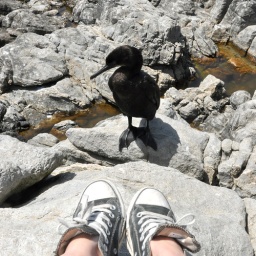
birds and animals are very friendly in California